Original Main Street Historic District

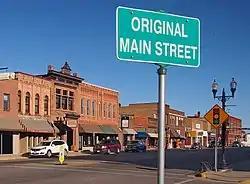
Part of the Original Main Street in downtown Sauk Centre

The Original Main Street Historic District stretches for ten blocks along Main Street in downtown Sauk Centre, Minnesota, United States. It is considered the inspiration for the 1920 novel "Main Street" by locally born author Sinclair Lewis, which in turn inspired the concept of "Main Street" as a symbol of American small towns. It was listed as a historic district on the National Register of Historic Places in 1994 for its national significance in the theme of social history. It was nominated for its close identification with the bestselling novel of the 1920s and the enduring concept it popularized.